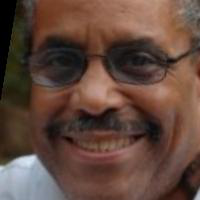
Age group: age 41-55